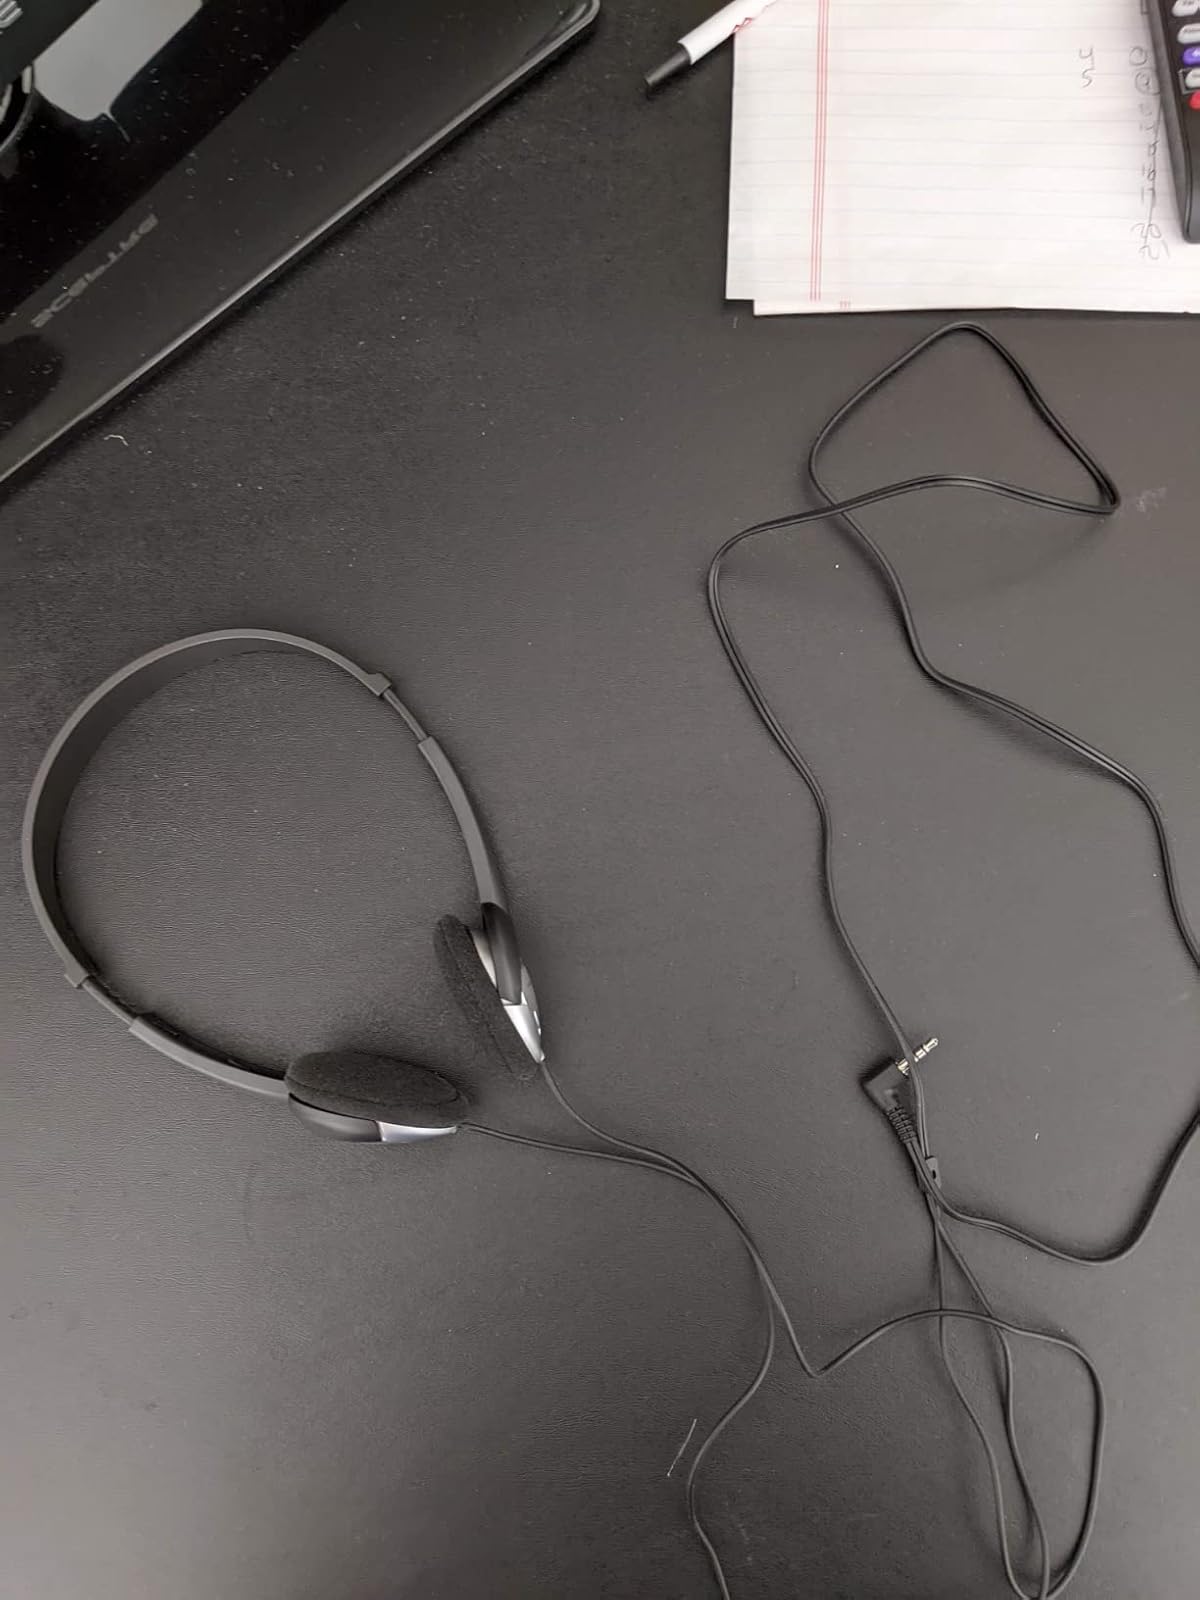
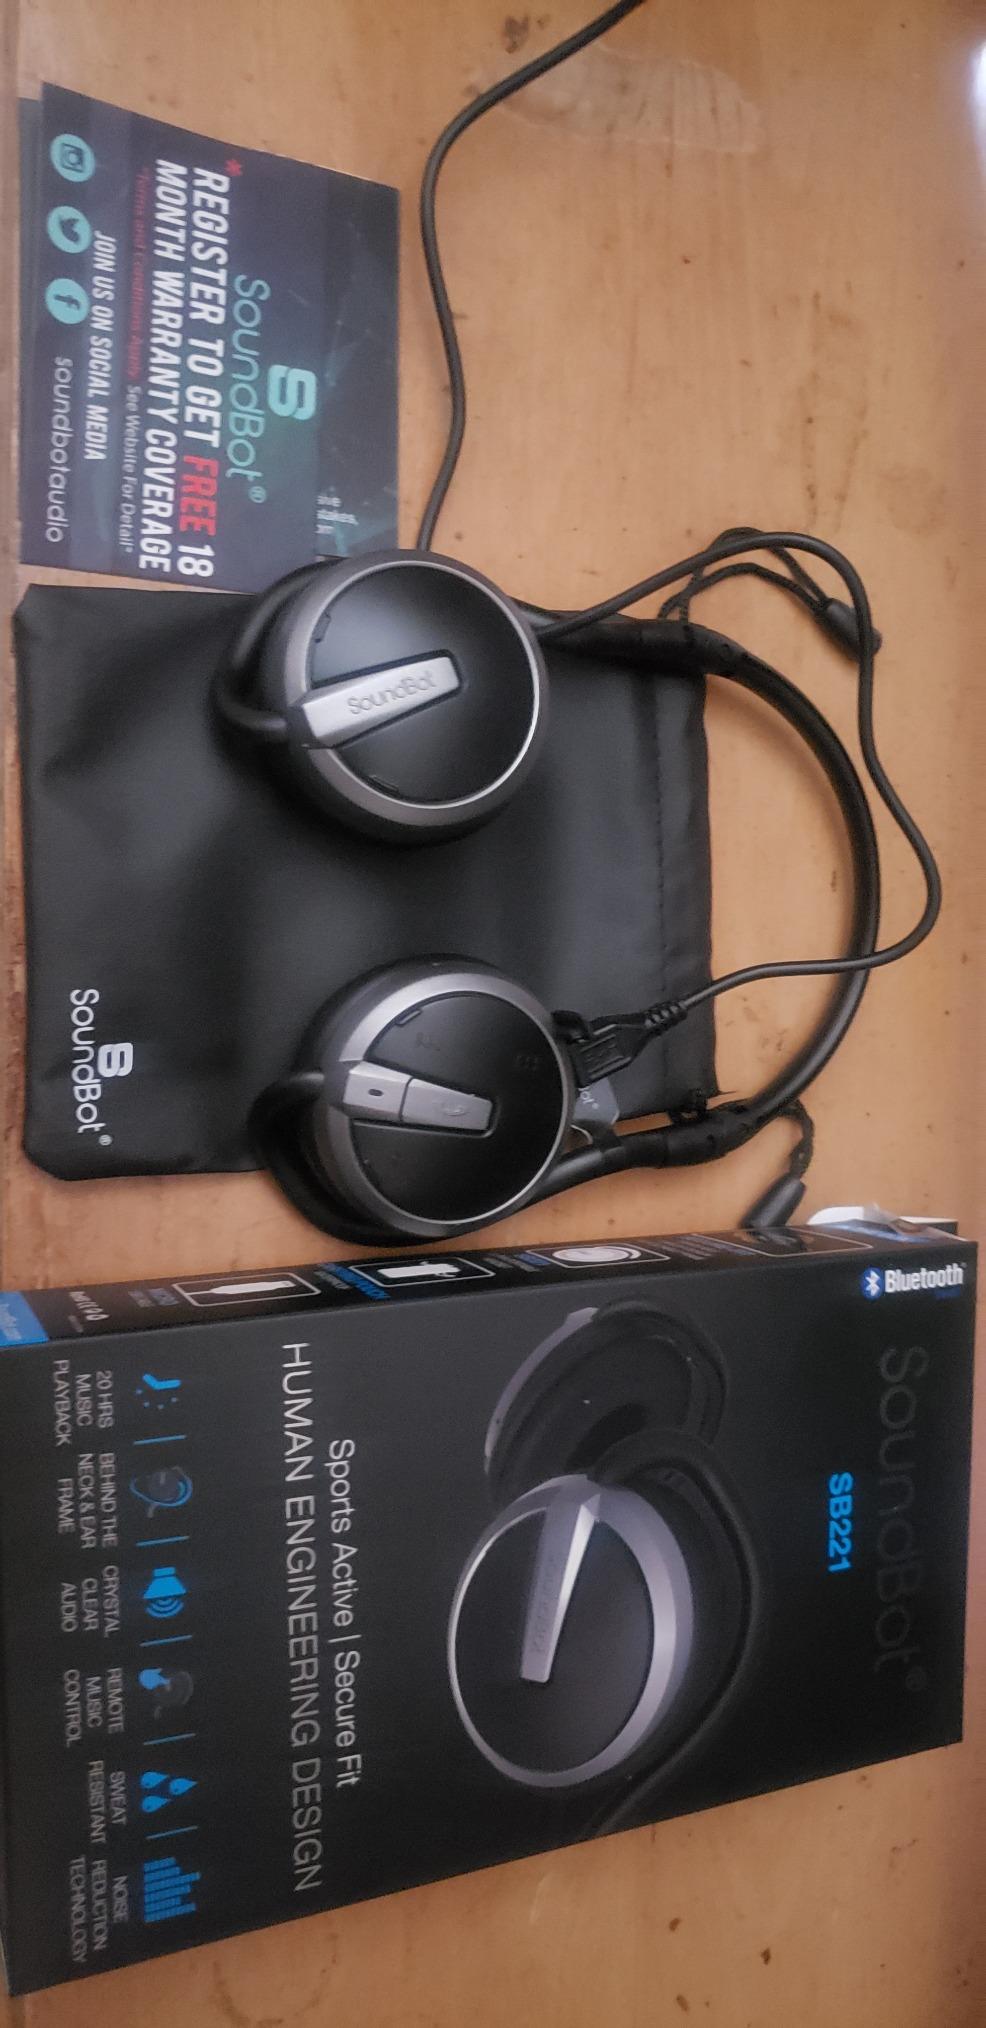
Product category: headphones
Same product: no